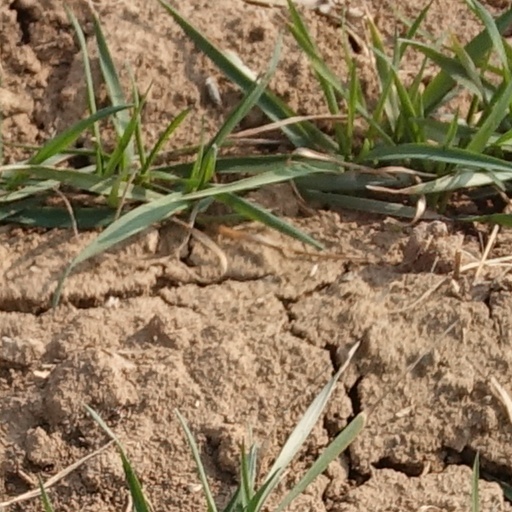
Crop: wheat